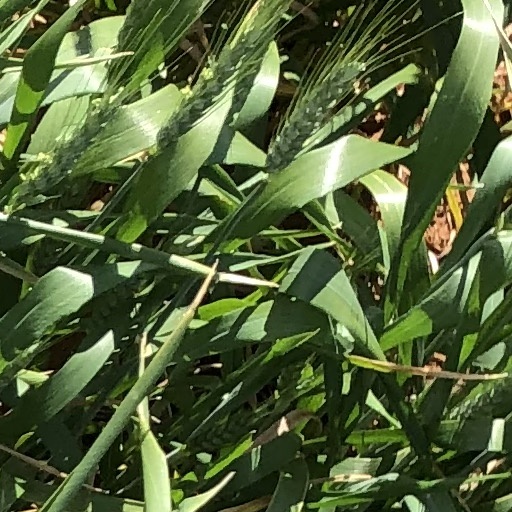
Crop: wheat